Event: Nepal Earthquake
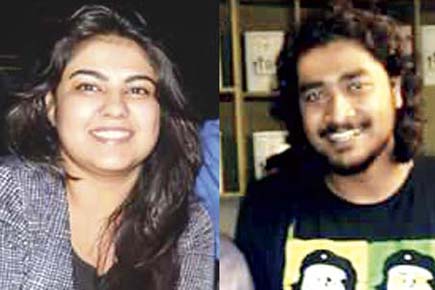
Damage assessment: no_damage